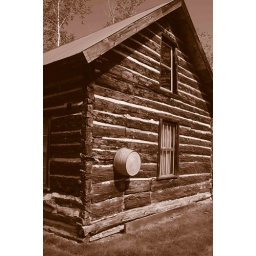
Two beds, one bath, liv., kit, cold running water in yard. Nice starter home.